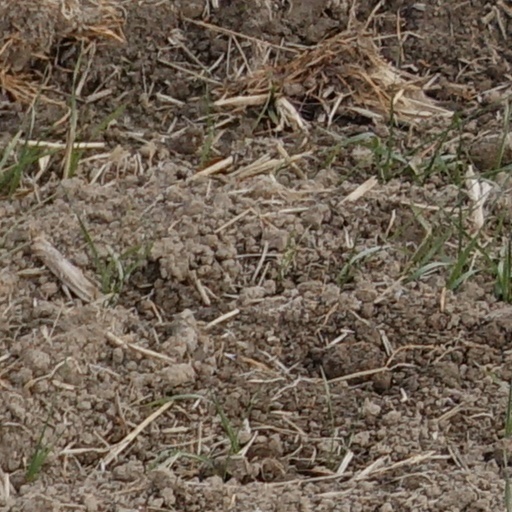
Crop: wheat